Maruti Suzuki

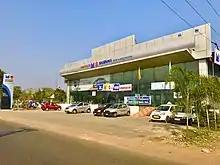
Car showroom near Eluru, Andhra Pradesh, India.

As of August 2024, Maruti Suzuki has 2,987 Arena sales outlets across 2,522 cities and 495 Nexa sales outlets across 301 cities in India. The company aims to increase its sales network to 4,000 outlets by 2020. It has 4964 service stations (defined as "touchpoints) across 2,519 cities throughout India, alongside 781 Quick Response Vehicles and 409 mobile workshops. Maruti's dealership network is larger than that of enough known companies combined. Service is a major revenue generator of the company. Most of the service stations are managed on franchise basis, where Maruti Suzuki trains the local staff. Also, The Express Service stations exist, sending across their repairman to the vehicle if it is away from a normal service center.